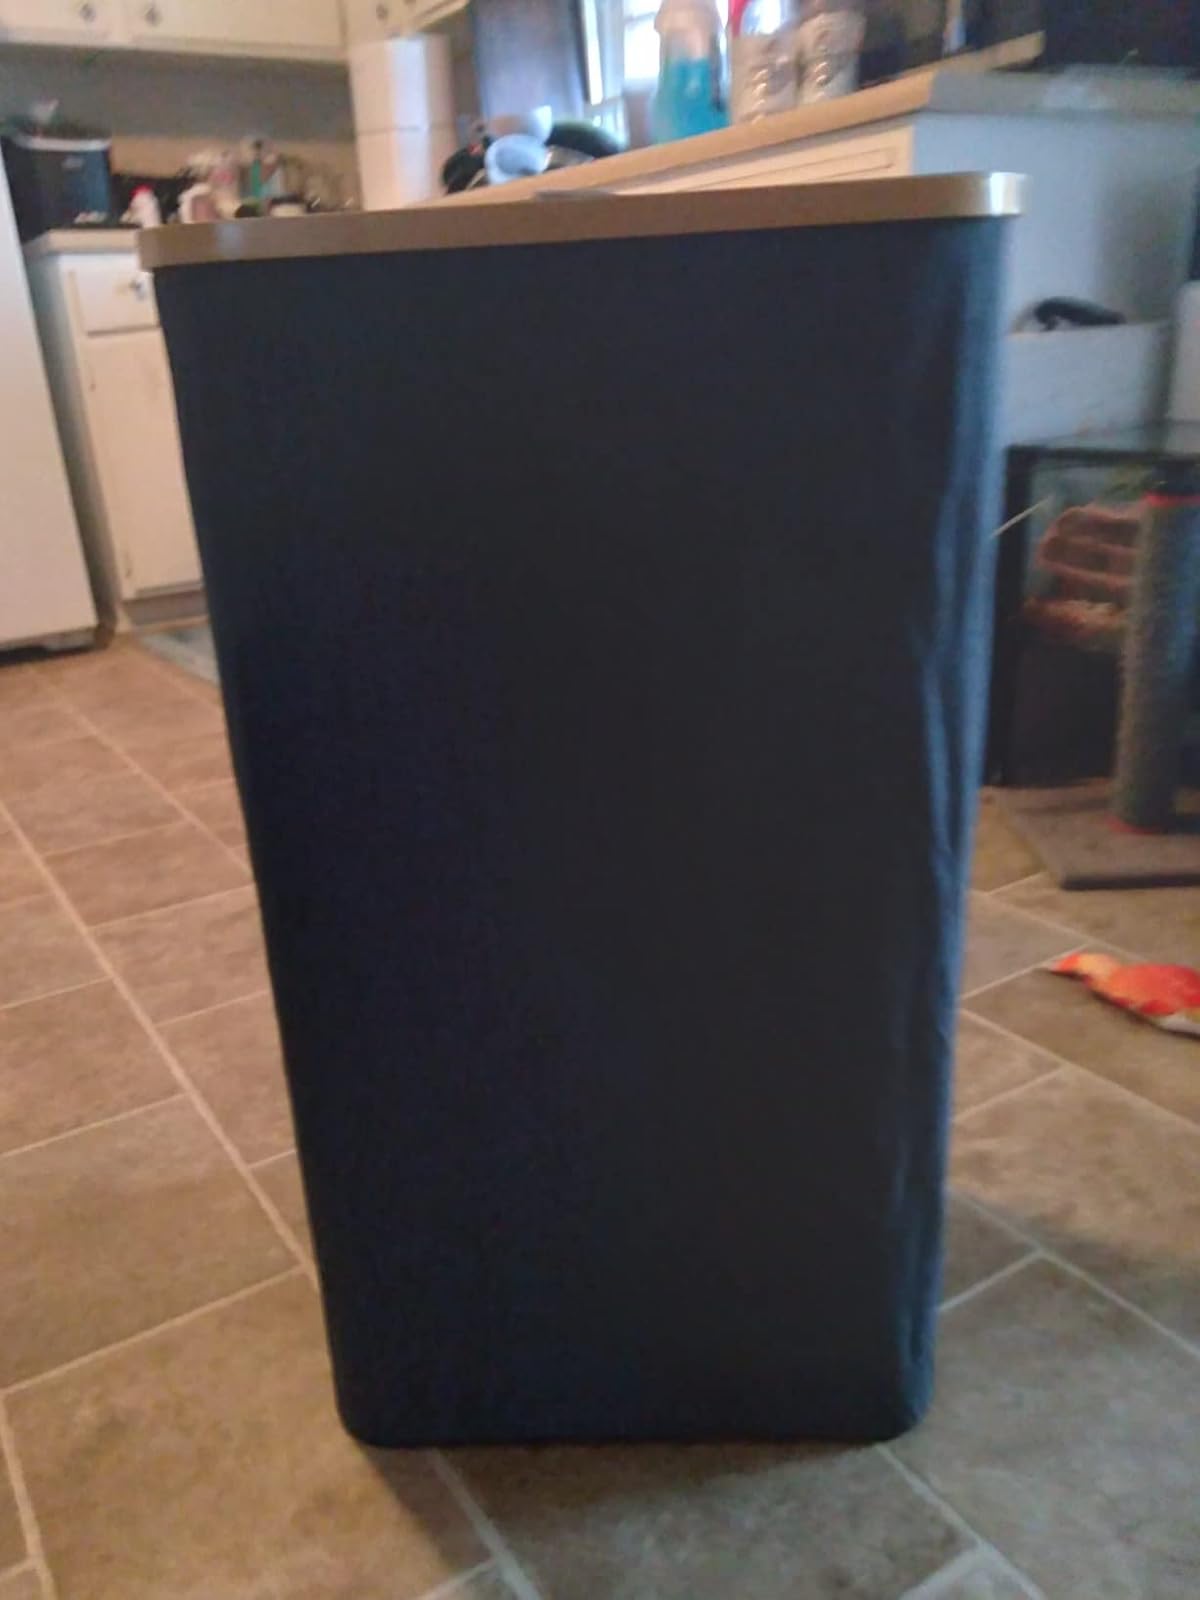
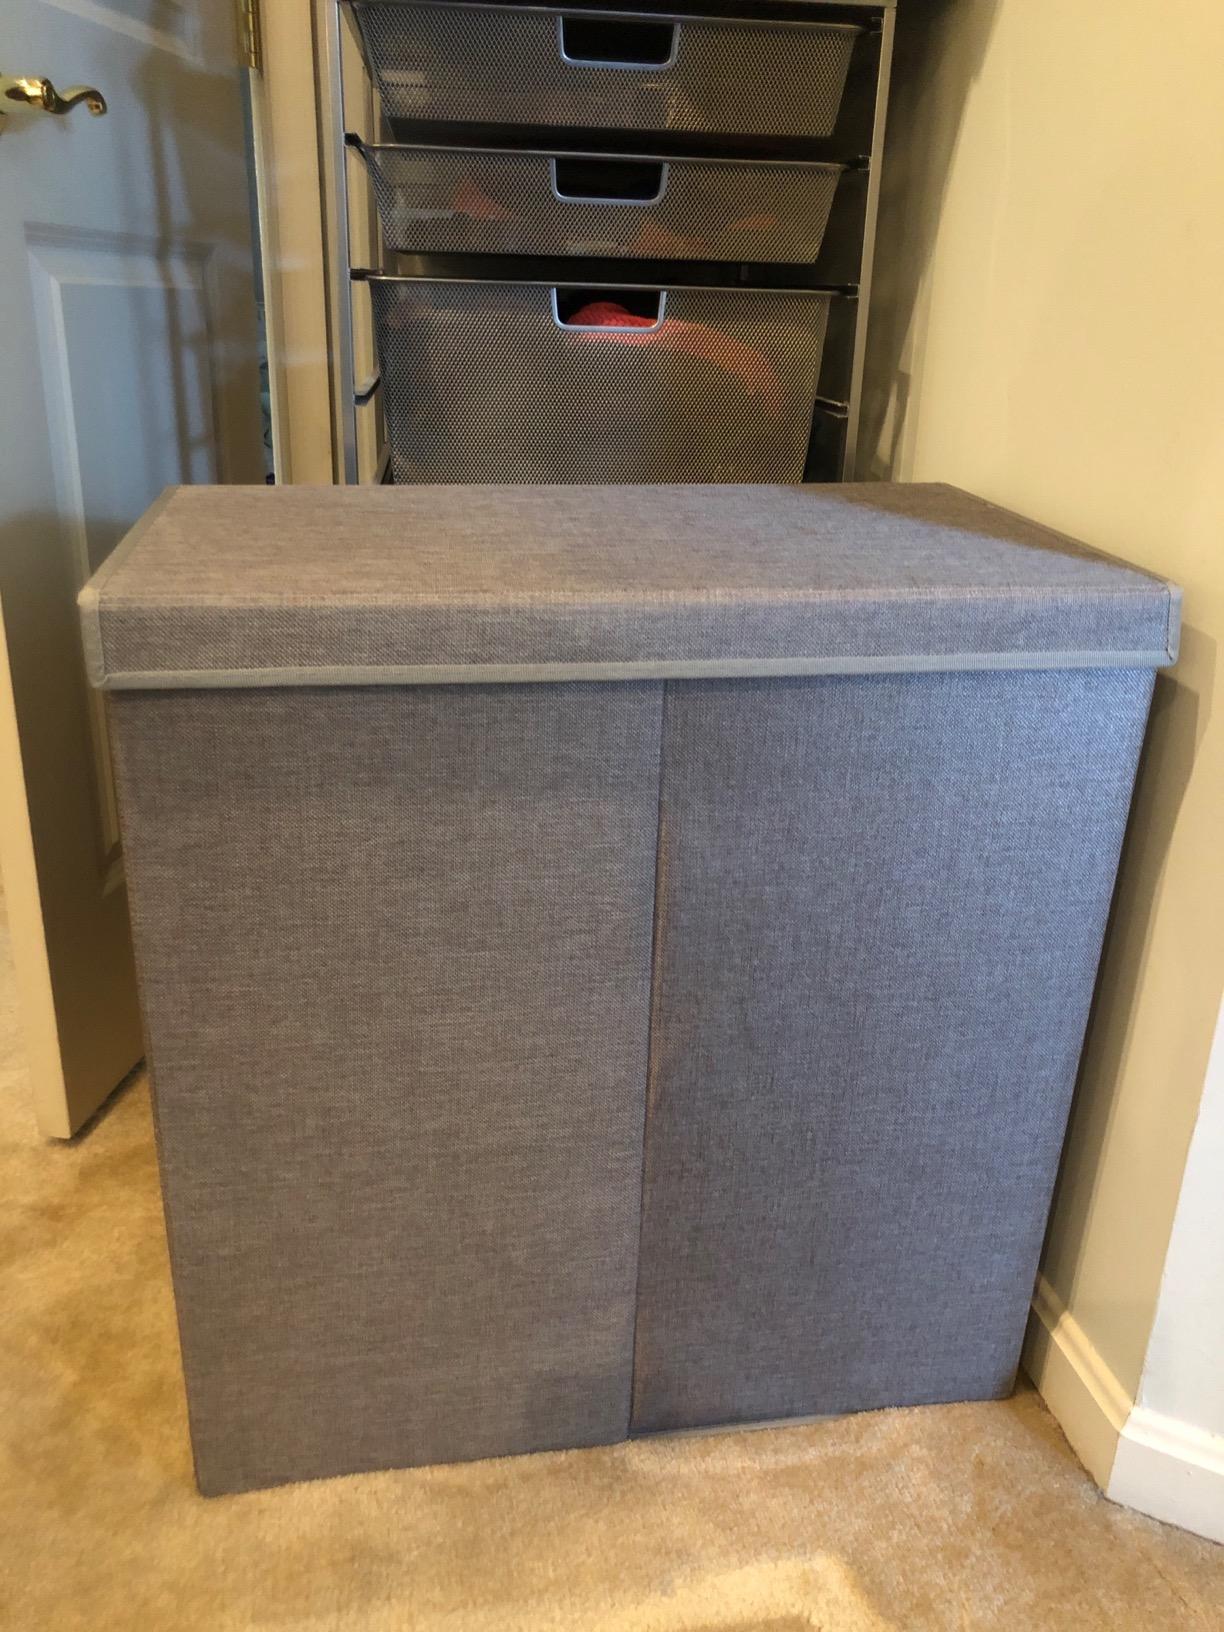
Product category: items_hamper
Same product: no